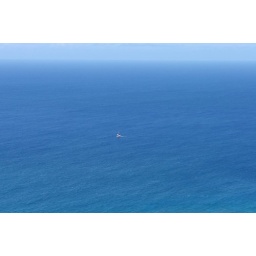
a boat in the ocean of blue